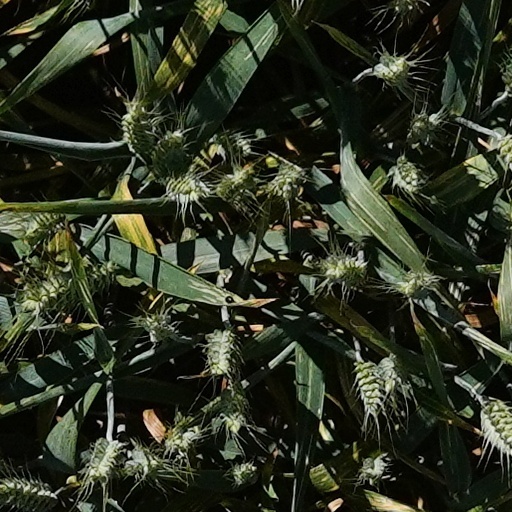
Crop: wheat